Military history of Canada

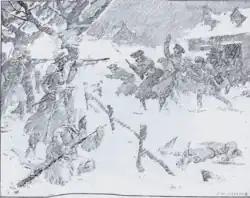
The French-Mi'kmaq raid on Grand Pré in 1747

During the war, the French strengthened their control over Hudson Bay, having already seized several HBC forts in an expedition two years before the war. French attempts to capture York Factory, HBC's only remaining fort around Hudson's Bay, included a failed effort in 1690 and its brief capture in 1694, although the English later recaptured the fort. The French finally secured York Factory after the Battle of Hudson's Bay in 1697.